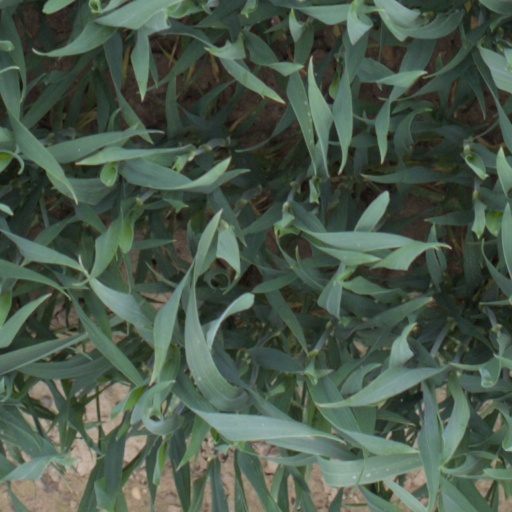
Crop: wheat